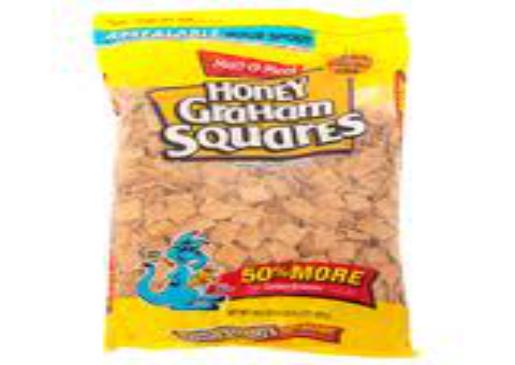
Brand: Honey Graham
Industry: Food